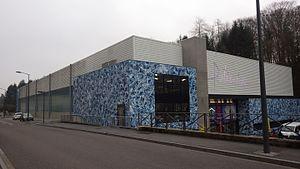
Patinoire de Poissompré lors des championnats de France de patinage 2016
La patinoire Poissompré est le nom de la patinoire de la communauté d'agglomération Épinal-Golbey. Elle accueille le club de l'Épinal Hockey Club qui évolue en division1.
Cet article présente la liste des patinoires situées sur le territoire français. Elles peuvent accueillir des clubs de hockey-sur-glace, de patinage de vitesse sur piste courte, de patinage artistique, de danse sur glace, de patinage synchronisé de ballet sur glace et de curling.
Les championnats de France de patinage 2016 ont lieu à la patinoire de Poissompré à Épinal du 17 au 19 décembre 2015. C'est la troisième fois que la ville vosgienne accueille les championnats de France après les éditions de 1983 et 1987.